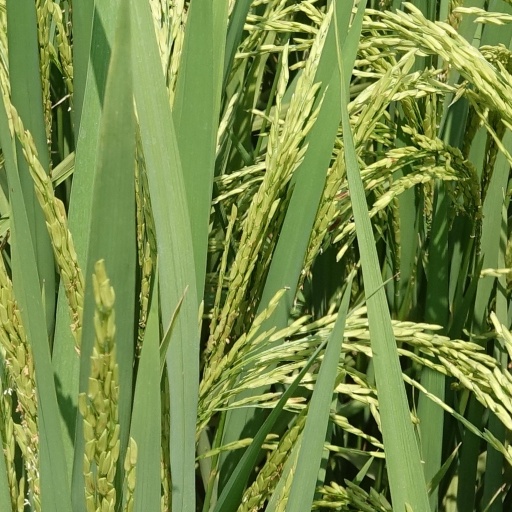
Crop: rice